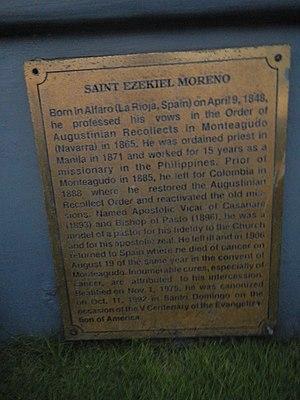
Saint Ézéchiel Moreno y Díaz est un augustin récollet espagnol, missionnaire aux Philippines et en Colombie, puis évêque de Pasto en 1895. Canonisé par Jean-Paul II le 11 octobre 1992, il est liturgiquement commémoré le 19 août.